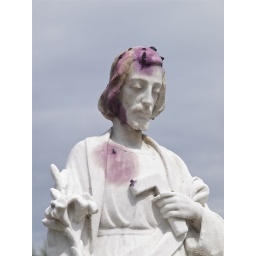
Holy Trinity Cemetery in Lowell Massachusetts.Apparently the berry eating birds wanted to give Joseph a dye job.file: 081510-14.36.36